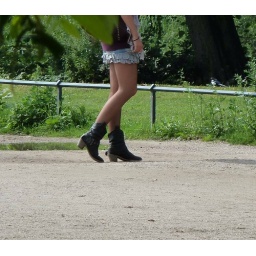
walking around the water